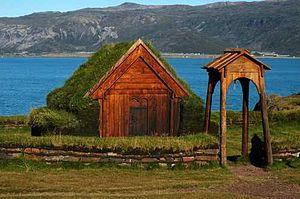
Brattahlid est le nom donné à l’ancienne propriété d’Erik le Rouge dans la colonie viking de l’est établie vers la fin du Xᵉ siècle et située dans le sud ouest du Groenland. Le village actuel de Qassiarsuk, situé à une distance de 5 km au sud ouest de Narsarsuaq, s'est développé sur son emplacement d’origine. Sa localisation dans le fjord de Tunulliarfik lui confère une protection contre les tempêtes de l'océan. Erik et ses descendants ont occupé le site jusque vers la fin du XVᵉ siècle.